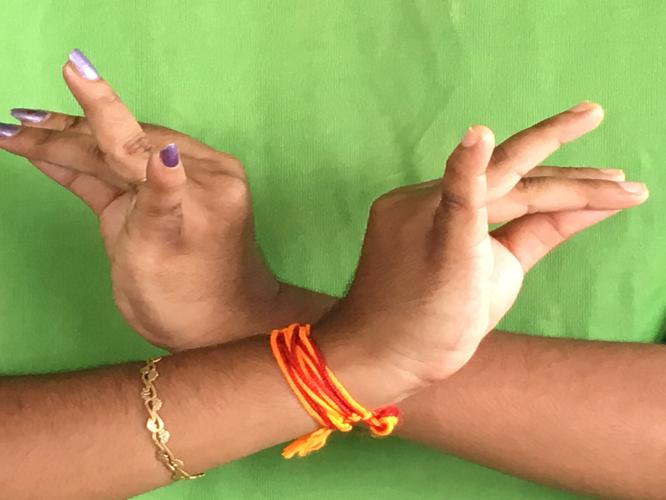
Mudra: Katakavardhana
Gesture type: double_hand